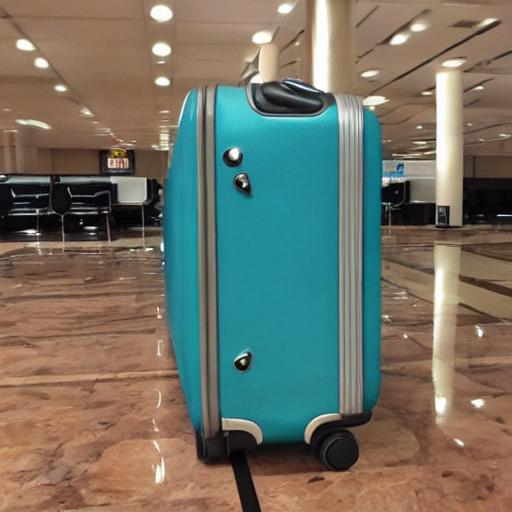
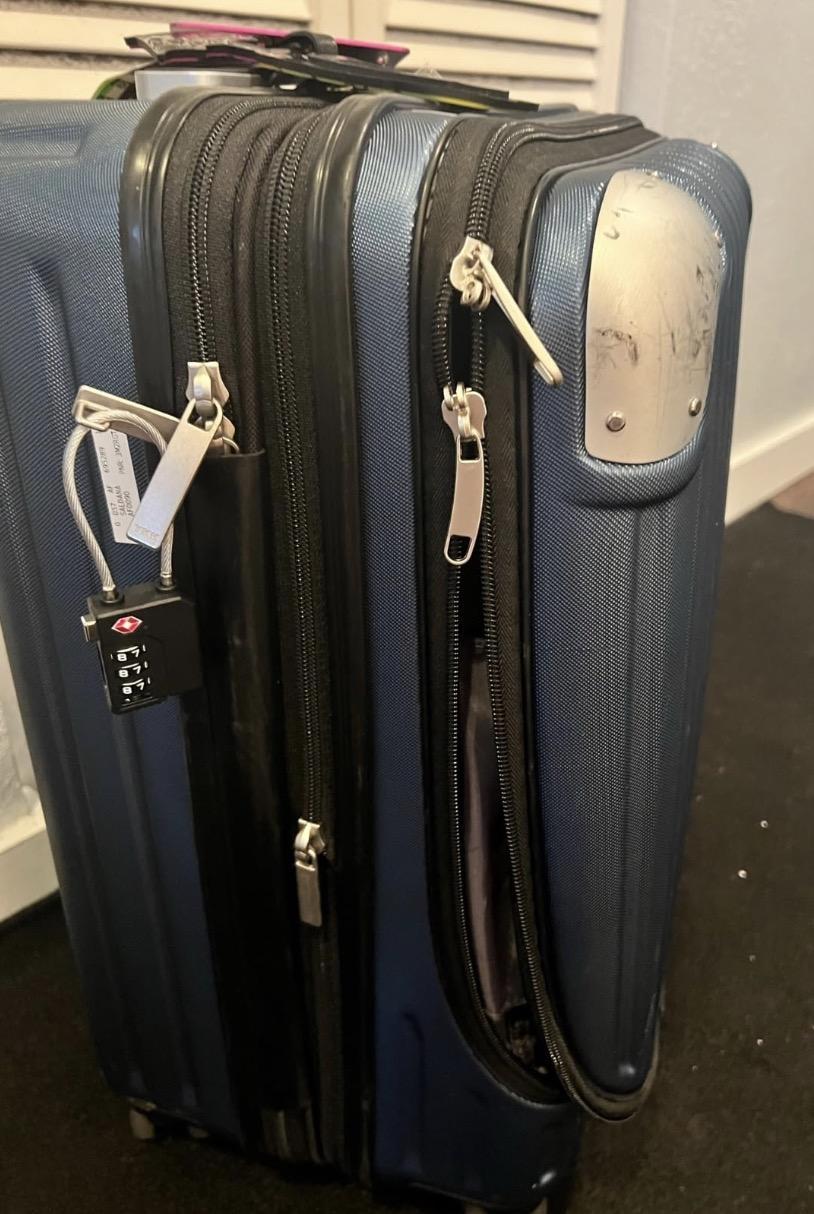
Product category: items_tea
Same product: no